Philippine mythology

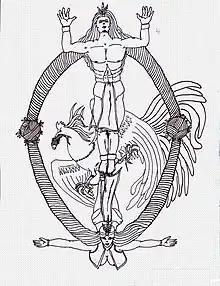
A symbol of Bathala, supreme god of the Tagalog people. The symbol also depicts a loyal "anito" at the bottom area and a tigmamanukan bird, which is sometimes wrongfully portrayed as a sarimanok.

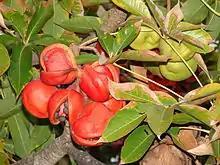
The Sambal and Dumagat peoples believe that the foul odor of "takang demonyo" or "kalumpang" ("Sterculia foetida") attracts two horse-like races, namely the tulung, monstrous tikbalang-like beings, and the binangunan, fire horses.

Cosmogony or creation myths tell how the world was created, and how people came into existence. Each ethnic group has its own creation myth. In some cases, a single ethnic group has multiple versions of its creation myth, depending on locality and sub-culture. Examples: